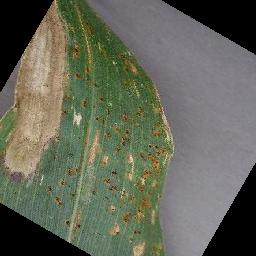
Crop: corn
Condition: (maize)_cercospora_spot_gray_spot